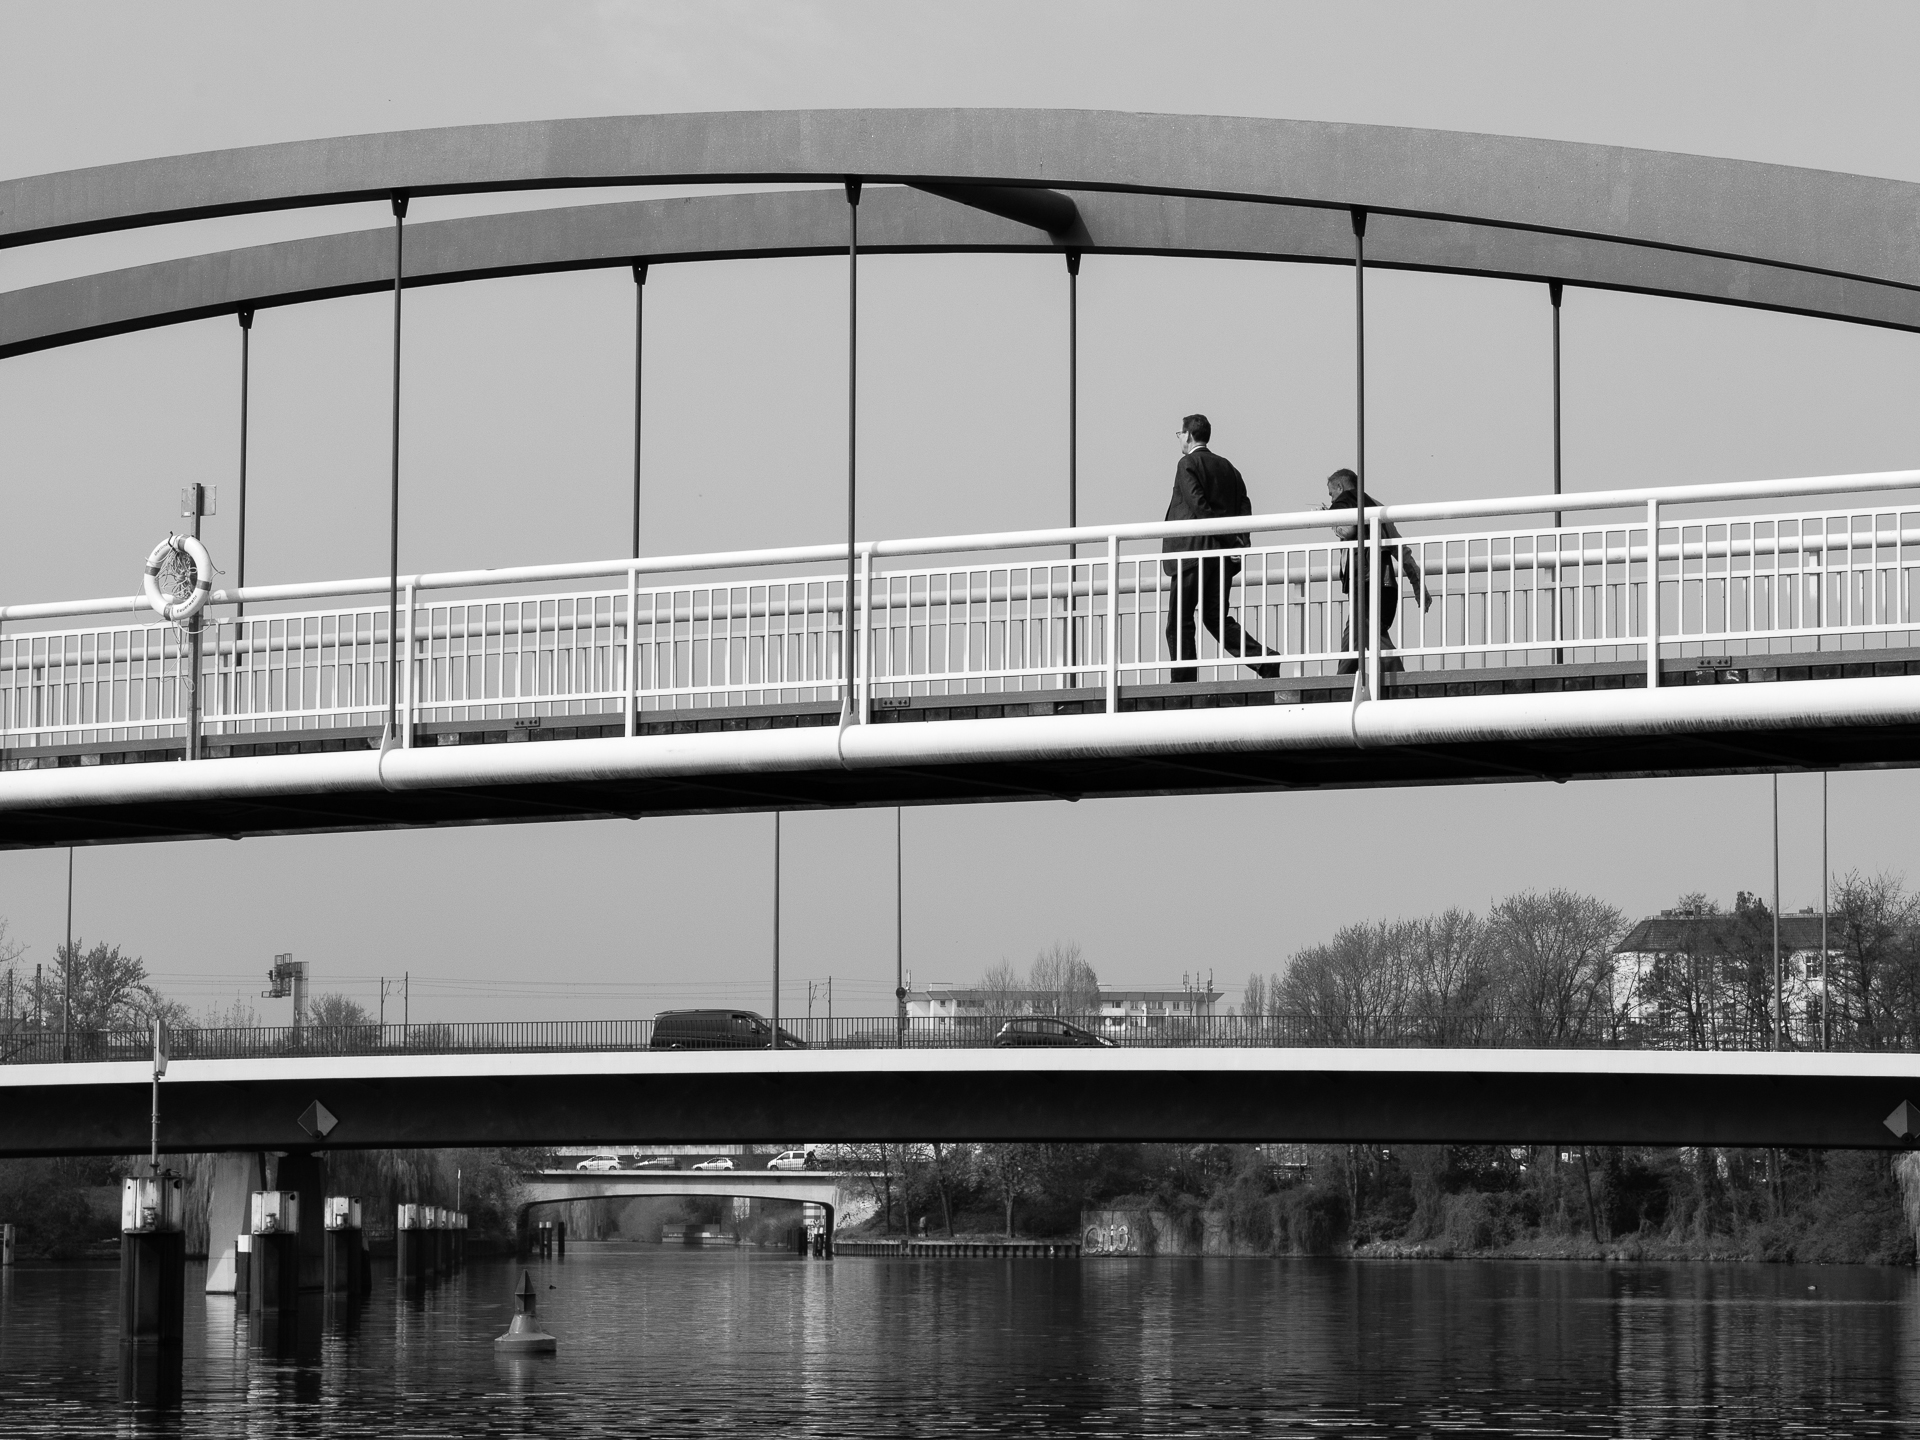
black and white, architecture, bridge, transport, reflection, monochrome, stadium, public transport, 2014, symmetry, berlin, shape, monochrome photography